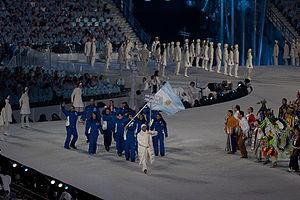
Cet article contient des informations sur la participation et les résultats de l'Argentine aux Jeux olympiques d'hiver de 2010 à Vancouver, au Canada.
Cristian Javier Simari Birkner est un skieur alpin argentin.